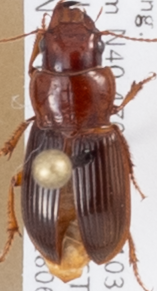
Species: Cratacanthus dubius
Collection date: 2018-06-28
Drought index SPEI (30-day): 0.04
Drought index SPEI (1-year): -0.36
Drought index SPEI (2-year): -0.39